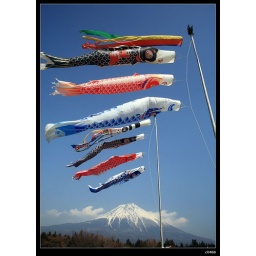
fuji mountain is very beautiful in Japan,special around the mountain,there are many scenery like cow ranch,flag etc...